Grant R. Brimhall Library

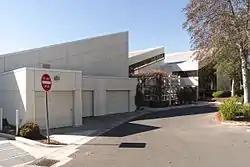
View from east lot, showing iconic sawtooth profile

A.C. Martin and Associates Architecture firm located in Los Angeles was the designer responsible for the new library. It shares similar architecture to the original Thousand Oaks City Hall, which is located off Lynn Rd. across from The Oaks Shopping Center, and with the Thousand Oaks Civic Arts Center and present city hall located on Thousand Oaks Boulevard. The style is very clean and futuristic, with straight lines throughout. It is noted by local residents as being one of the most appealing buildings in the area because of its unique architecture, which was ahead of its time.